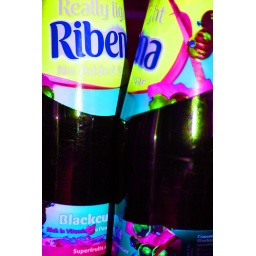
These two Ribena bottles were standing together in the cupboard, i put them together to make the word Ribena!